Grote Street

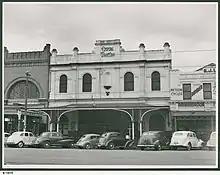
The Empire Theatre, c.1952

On 10 April 1909 the first theatre in Grote Street, the Empire Theatre, opened. Designed by A. Barnham Black, the theatre, in January 1910 run by Messrs Lennon, Hyman, and Lennon, initially featured vaudeville acts and movies, then silent films. It continued as a picture theatre until 1952. It was converted into a Peoplestores store in 1953–4. It still stands today (2022), numbered 61–68 and housing several stores.